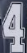
Number: 4